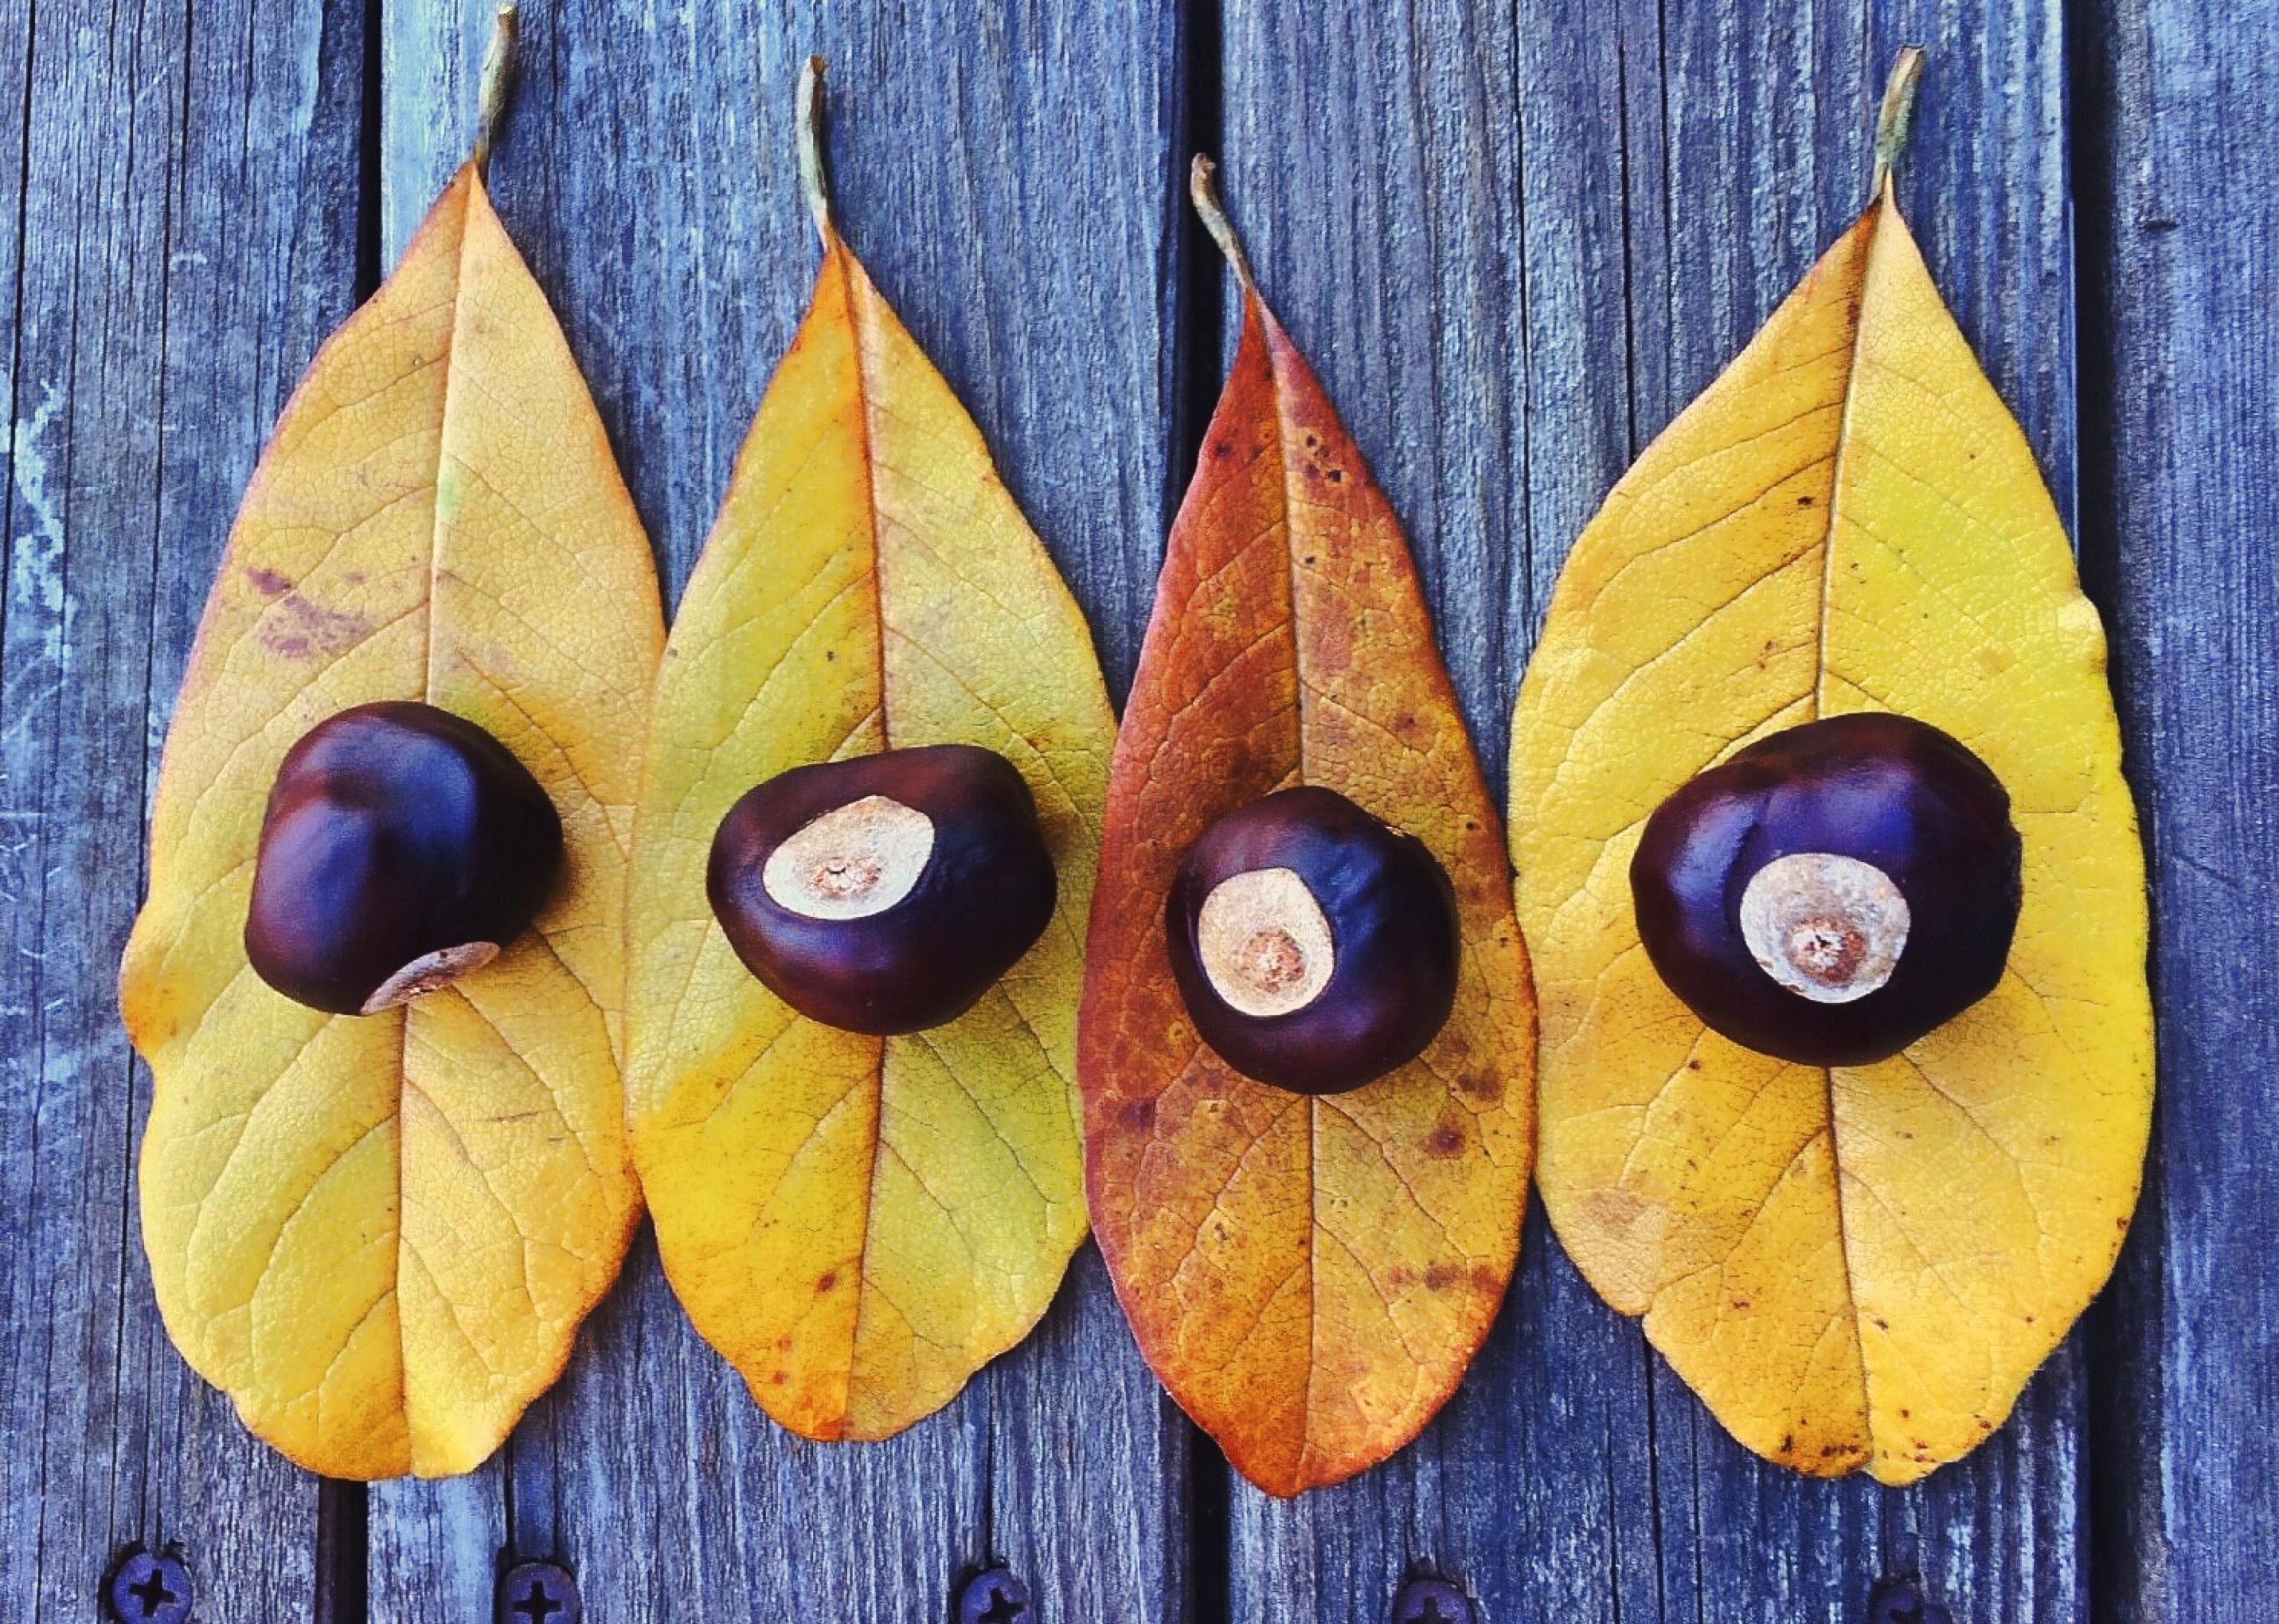
plant, fruit, leaf, fall, flower, food, produce, autumn, yellow, season, thanksgiving, leaves, flowering plant, fall background, fall leaves background, land plant, fashion accessory